Answer in natural language. How many Doorways are visible in the scene? Choose between the following options: 2, 3, 0, 3 or 4
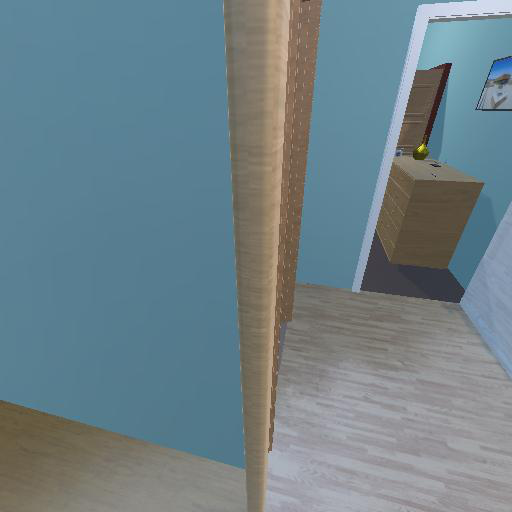
<answer>3</answer>